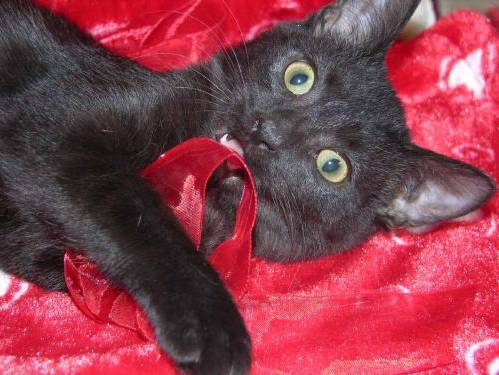
Label: cat